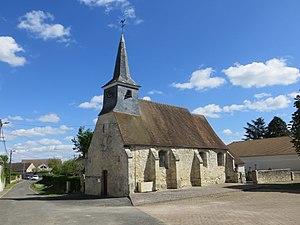
Vue générale de l'église
Montmartin est une commune française située dans le département de l'Oise en région Hauts-de-France.